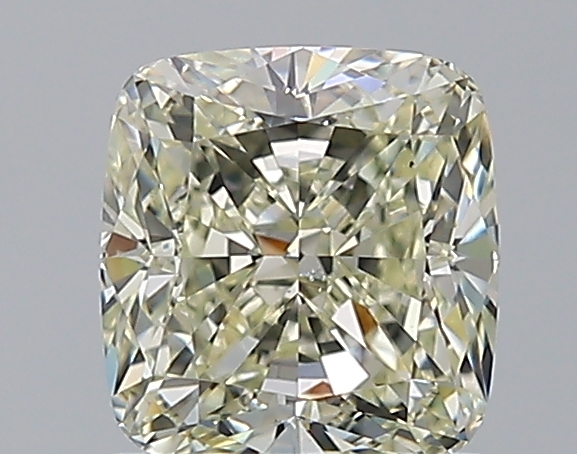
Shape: cushion
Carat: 1.51
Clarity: VS2
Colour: N
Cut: VG
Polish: EX
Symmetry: VG
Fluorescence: F
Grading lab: GIA
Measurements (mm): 6.42 x 6.04 x 4.29